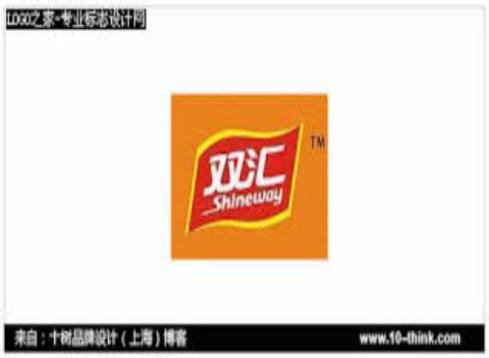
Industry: Food